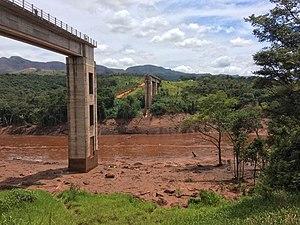
La rupture du barrage de Brumadinho est une catastrophe environnementale qui s'est produite le 25 janvier 2019 dans la municipalité brésilienne de Brumadinho, à 65 km de Belo Horizonte, capitale de l'État de Minas Gerais.